Wheelbase

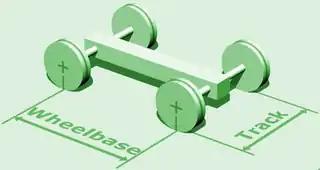
Wheelbase (measured between rotational centers of wheels)

In both road and rail vehicles, the wheelbase is the horizontal distance between the centers of the front and rear wheels. For road vehicles with more than two axles (e.g. some trucks), the wheelbase is the distance between the steering (front) axle and the centerpoint of the driving axle group. In the case of a tri-axle truck, the wheelbase would be the distance between the steering axle and a point midway between the two rear axles.